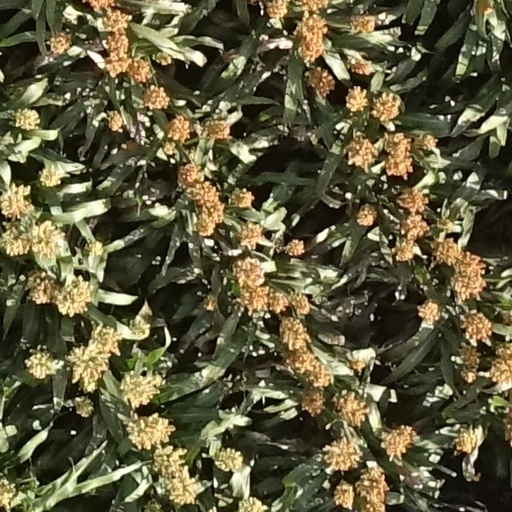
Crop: sorghum